Stanley: The Search for Dr. Livingston

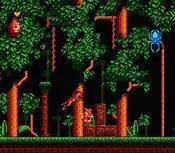
Stanley tries to fight a cheetah with his bare hands.

The game takes place in the "deepest and darkest" part of Africa during the year 1871. Nations were sending their explorers to uncover the last remaining continent that was not fully mapped by the European superpowers. Dr. Livingston abandoned his original quest to uncover the temple of Am-Zutuk; who was worshipped as a god amongst the indigenous African people. The magic inside this temple is believed to grant its founder amazing wisdom and power. Ghosts and demons haunt the temple making it a tricky venture for any explorer.